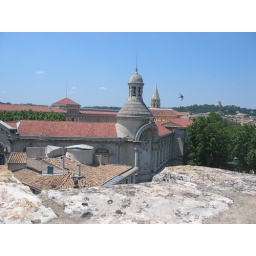
in Nimes, the red roofed building turned out to be Maggies school during her year abroad